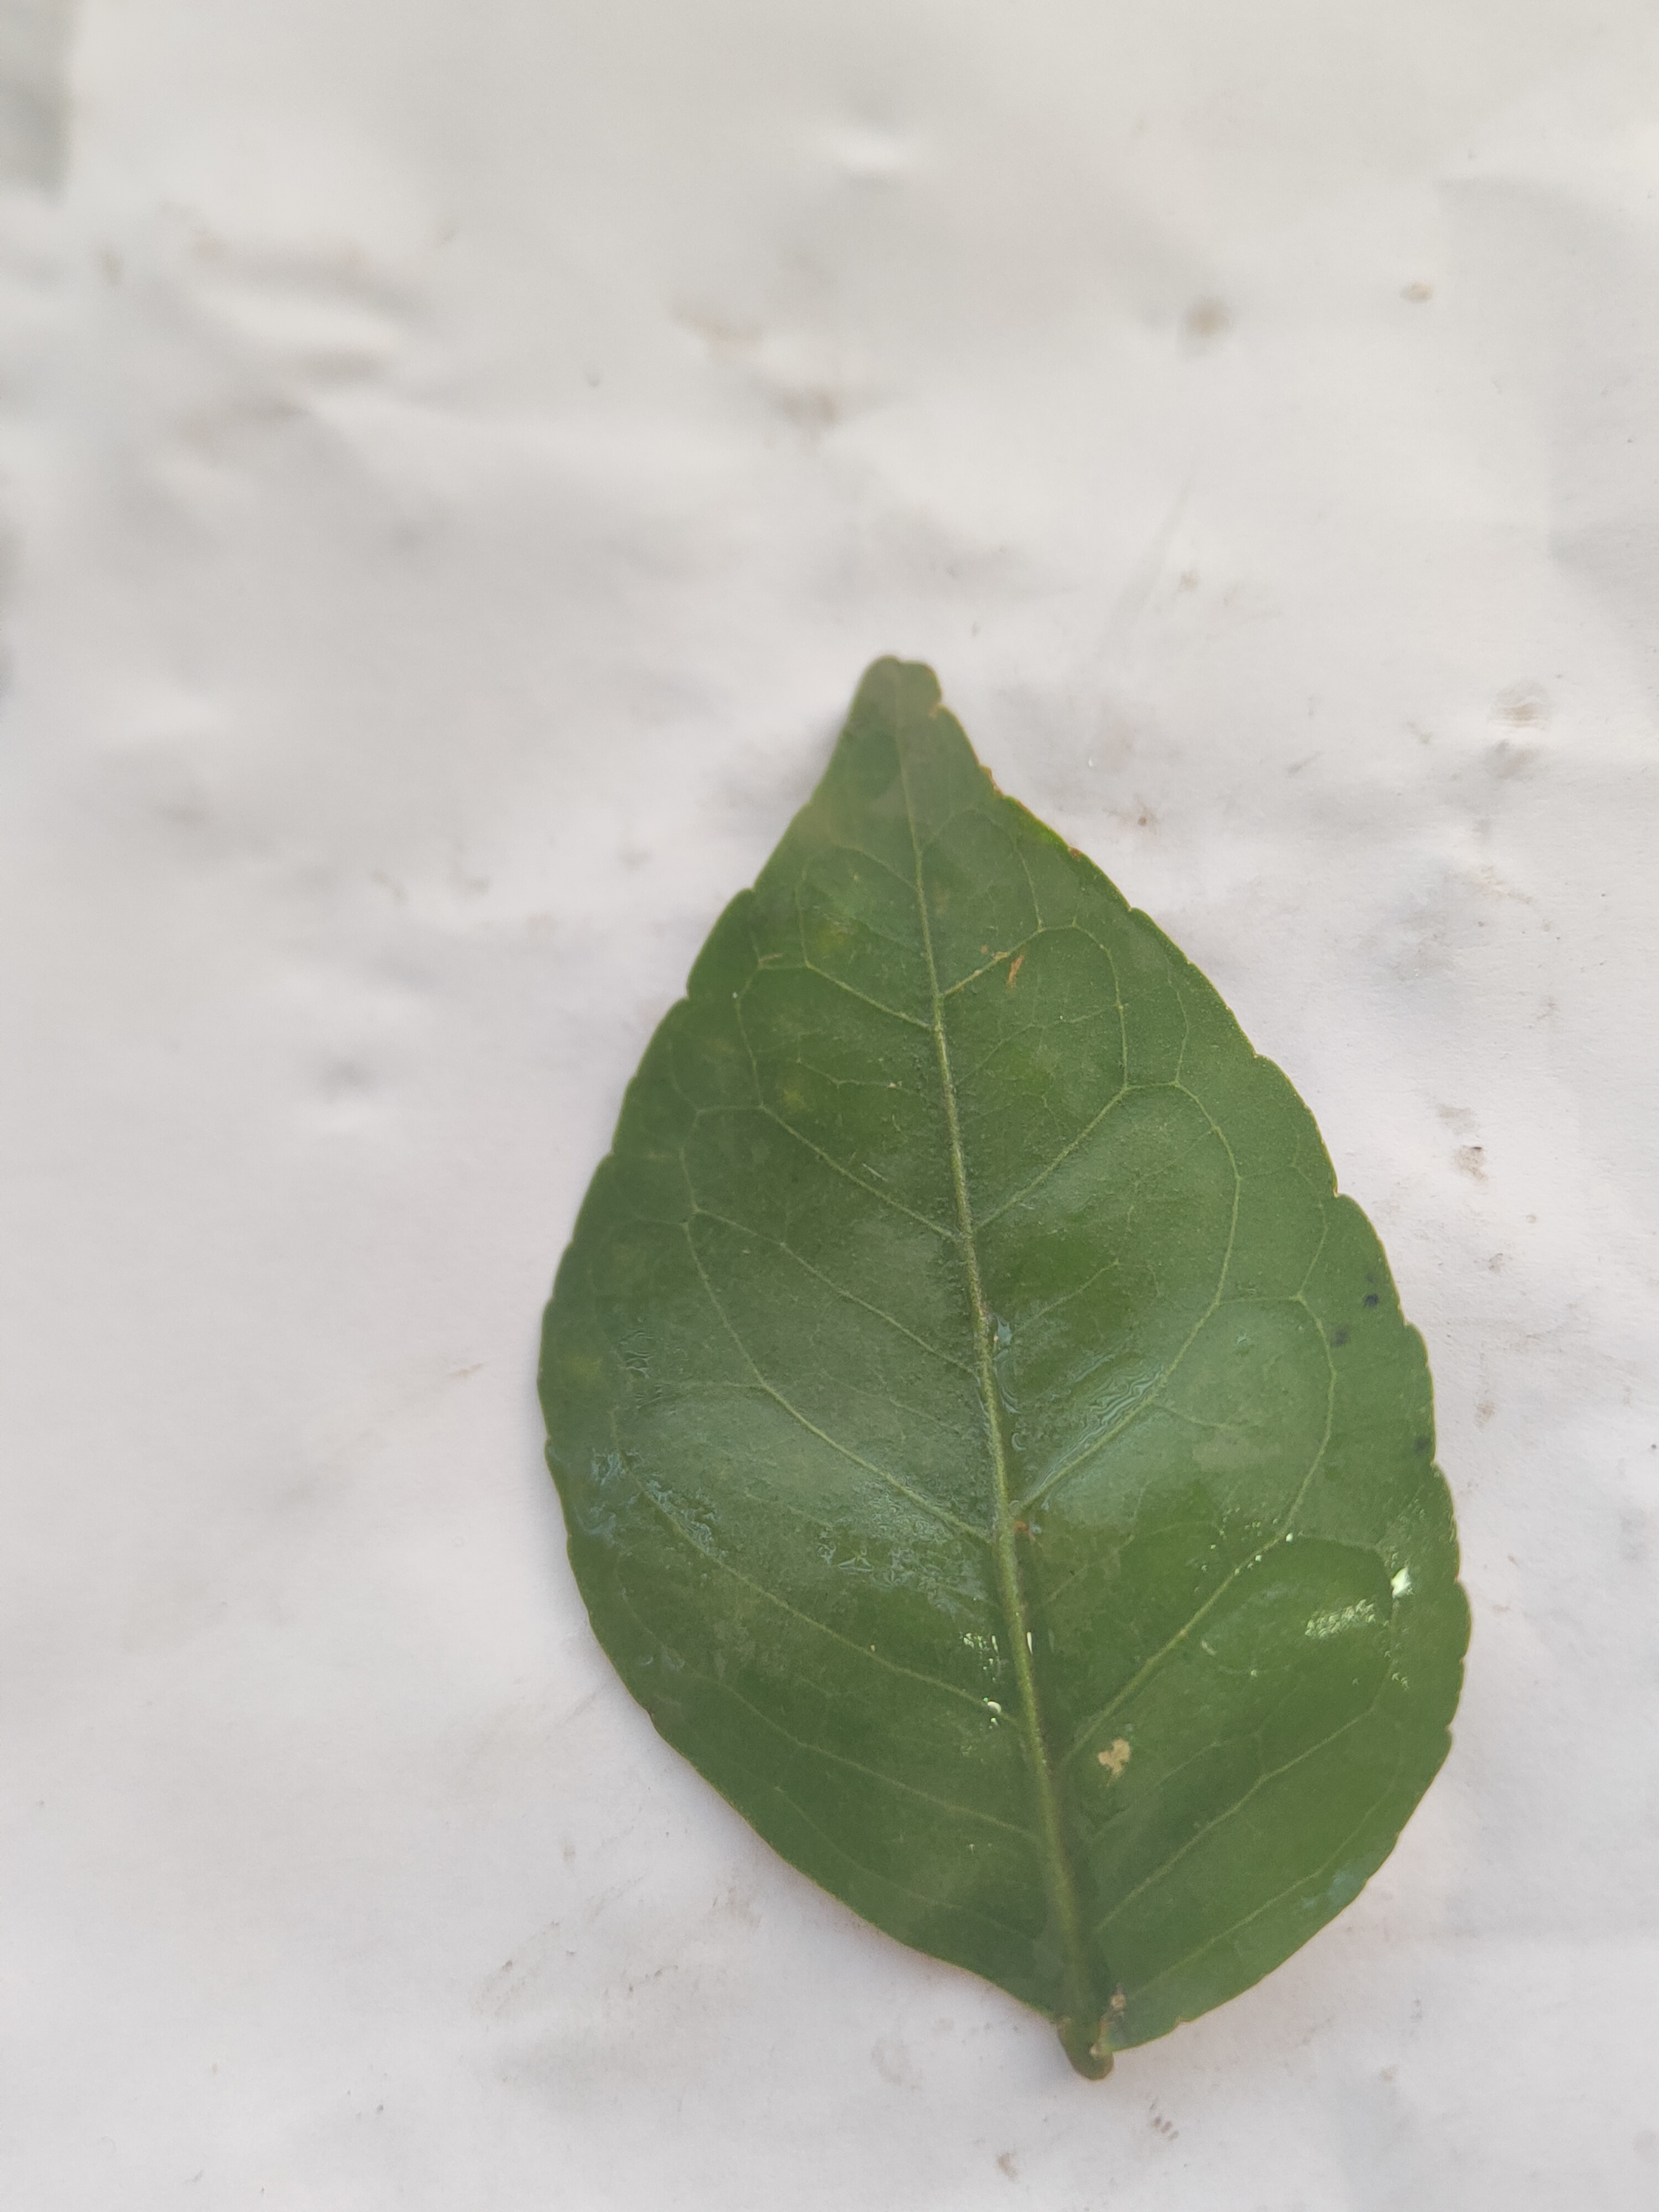
Leaf variety: Aegle marmelos